Zurich Enge railway station

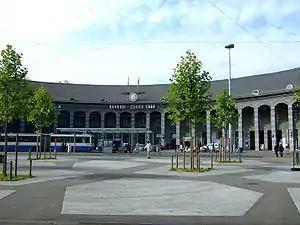
The east facade of the station building in 2008, as seen from the redesigned Tessinerplatz

Zürich Enge railway station is a railway station on the Zurich S-Bahn system in the southwestern part, in the Enge quarter, of the Swiss city of Zurich, within fare zone 110 of the Zürcher Verkehrsverbund (ZVV). The station is located on the Lake Zürich left bank line, although since 2003 it is bypassed by the alternative Zimmerberg Base Tunnel routing.